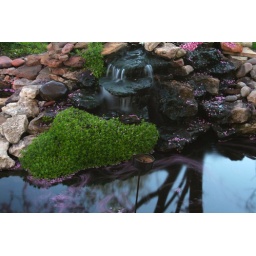
Pond under red bud tree